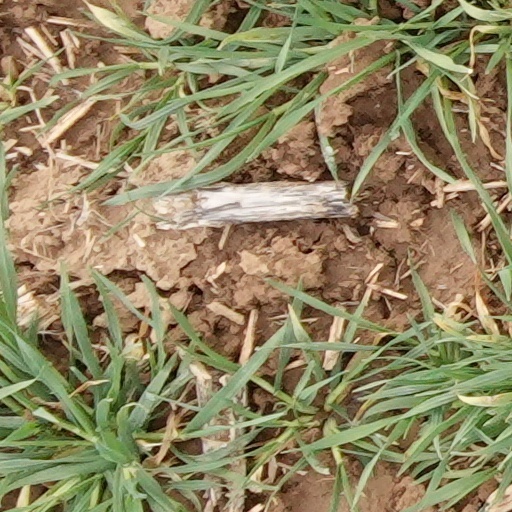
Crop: wheat